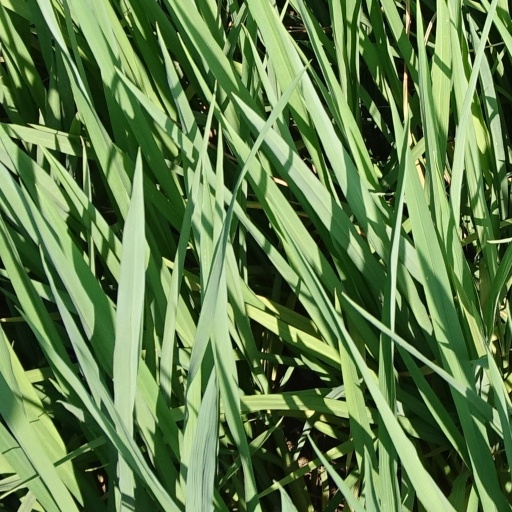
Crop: rice